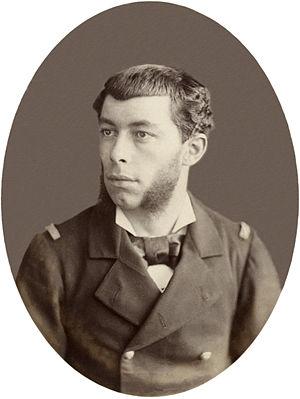
Antoine Mizon, (1853 - 1899), officier de marine et explorateur français.
Louis Alexandre Antoine Mizon est un officier de marine et explorateur français.